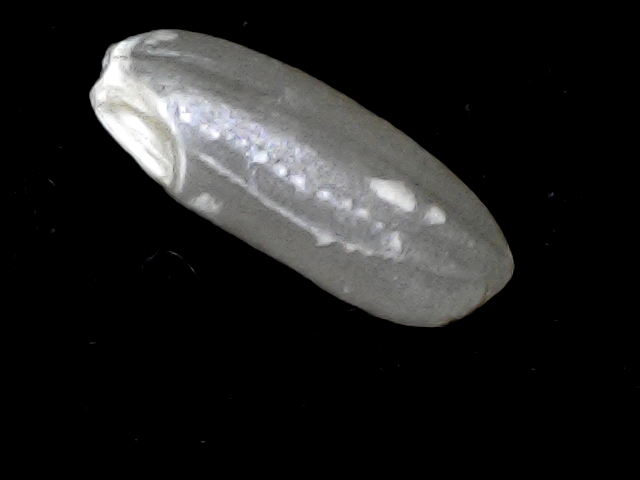
Rice variety: BD51